Howd-Linsley House

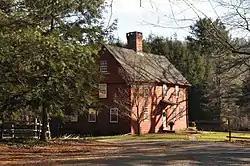

The Howd-Linsley House is a historic house at 1795 Middletown Avenue in the Northford area of North Branford, Connecticut. Built in 1705, it is a candidate as the oldest surviving building in the town, and a good example of period residential architecture. It was listed on the National Register of Historic Places in 1986.